Arumbakkam metro station

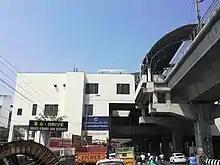
Entrance of the Arumbakkam Metro Station

Arumbakkam station is one of the five stations in the first phase of the Chennai Metro project identified to be converted into commercial hubs, the others being CMBT, Alandur, Ekkattuthangal, and Ashok Nagar. Two nine-floor buildings, measuring 51,379 sq ft and 32,721 sq ft, are proposed to be built at the Arumbakkam station.